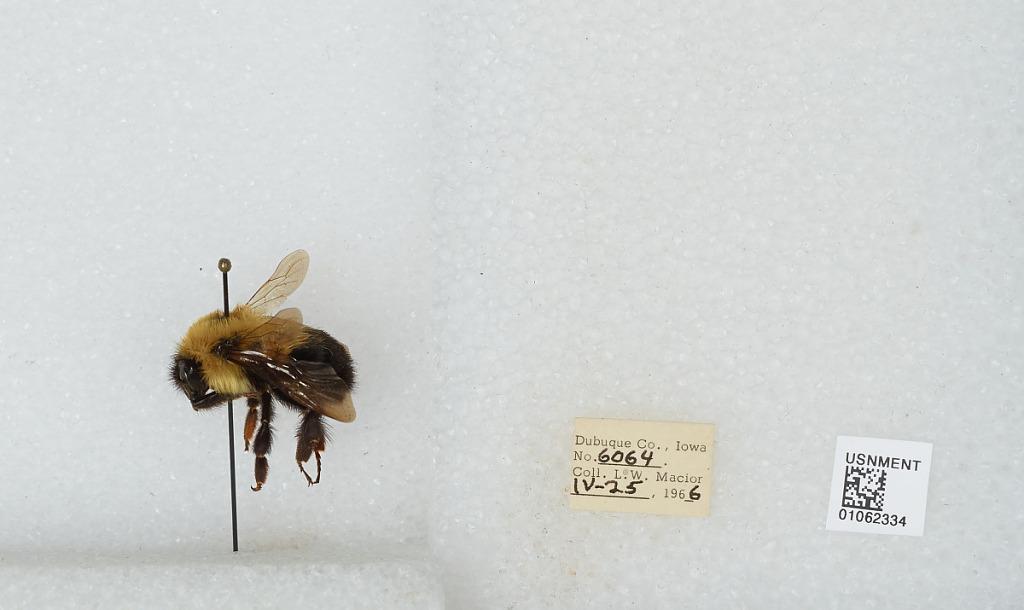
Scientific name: Bombus (Pyrobombus) bimaculatus Cresson
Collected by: L. Macior
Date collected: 1966-4-25
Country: United States
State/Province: Iowa
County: Dubuque
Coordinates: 42.4694, -90.8292